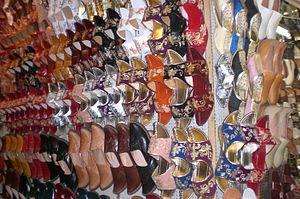
Les souks de Tunis sont un ensemble de magasins, boutiques et ateliers situés dans la médina de Tunis et édifiés pour la plupart dès le XIIIᵉ siècle.
Le souk El Blaghgia est l'un des souks de la médina de Tunis. Le terme blaghgia vient de l'arabe balgha qui désigne une sorte de babouche fabriquée à partir de cuir et faisant partie des costumes traditionnels de la Tunisie et du Maghreb en général.